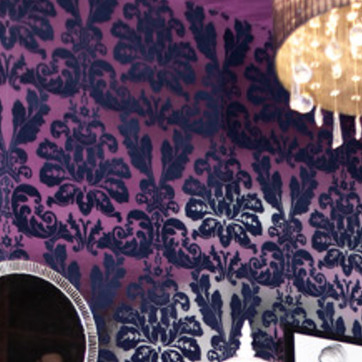
Material: wallpaper